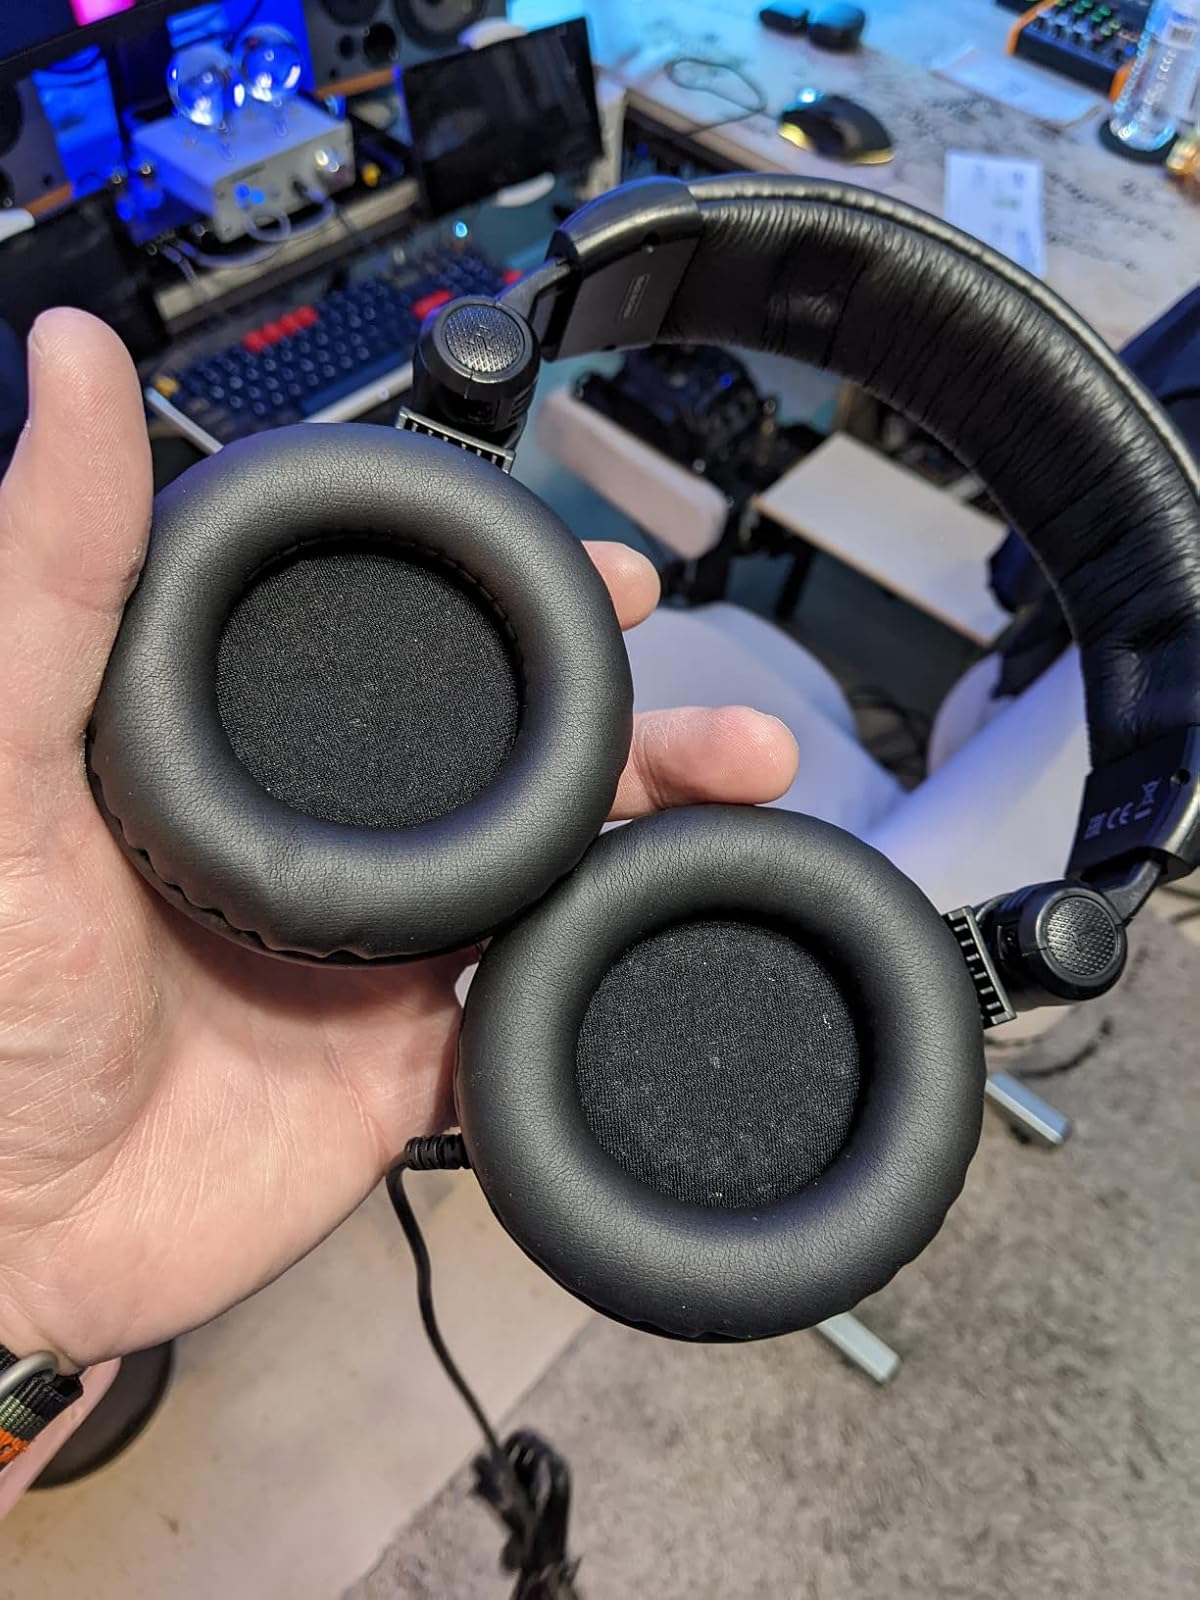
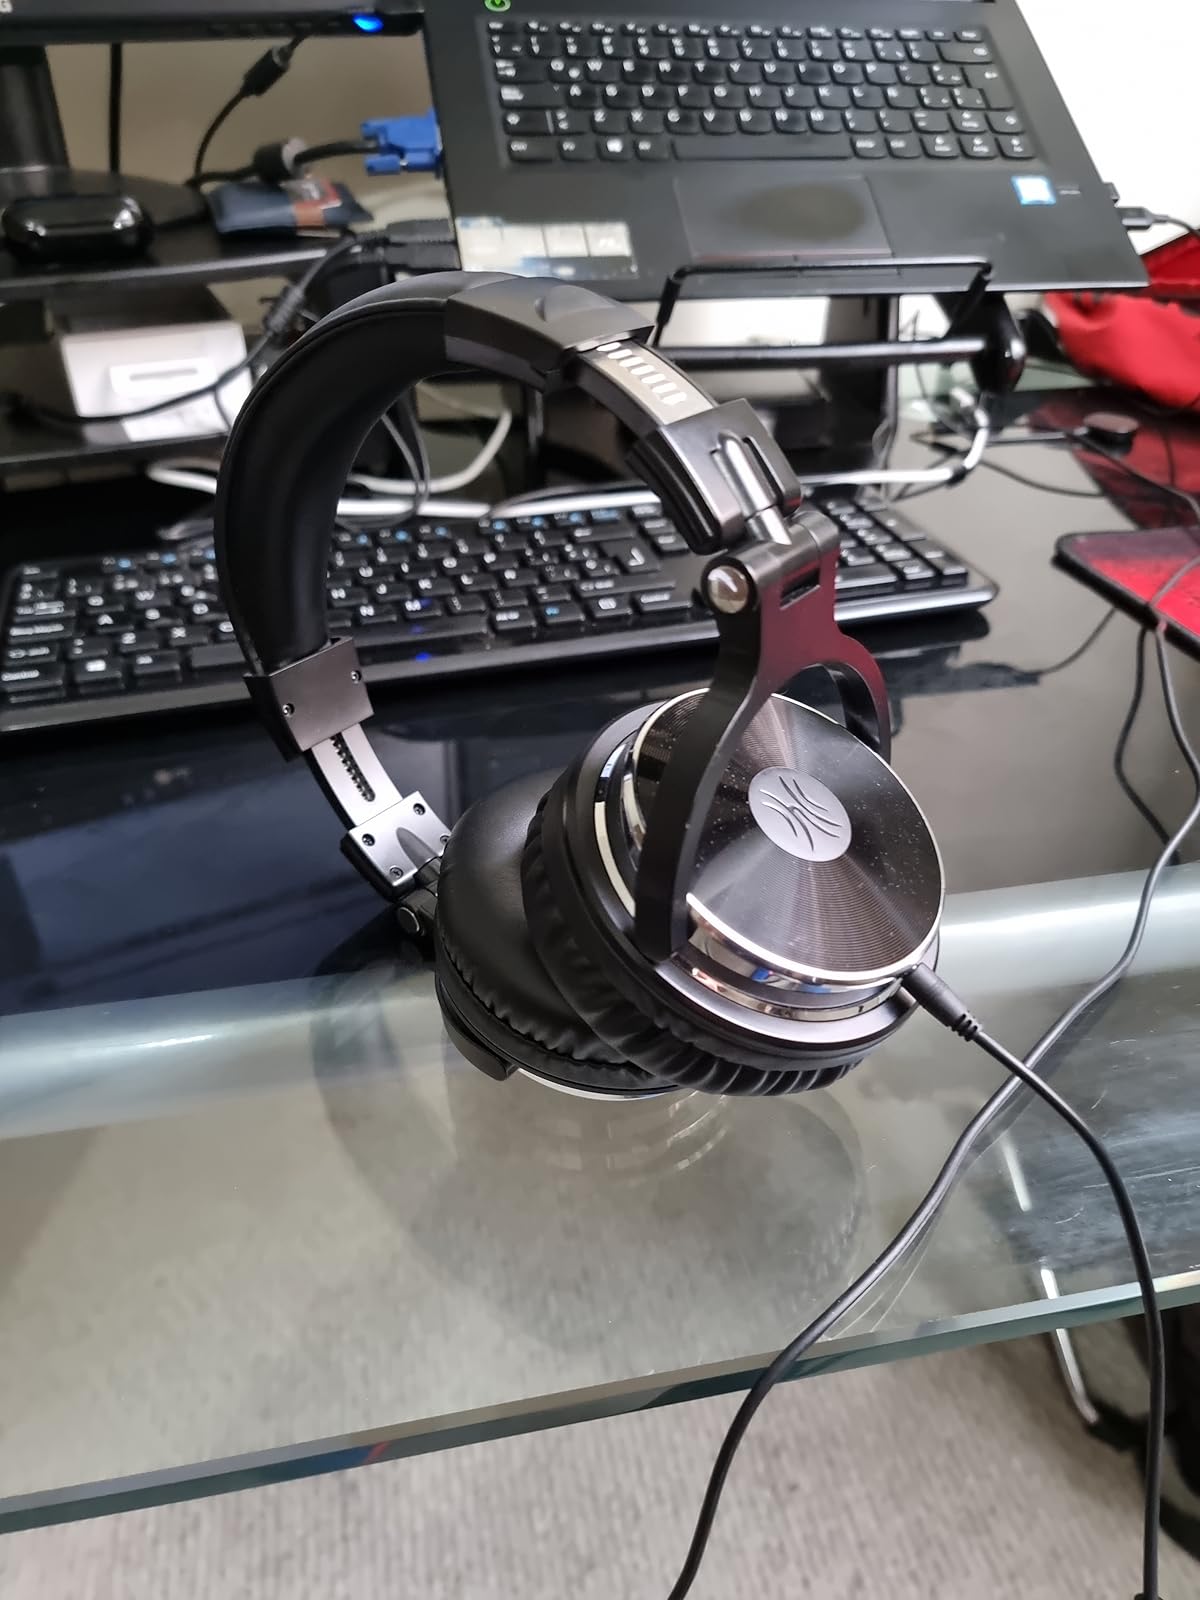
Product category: headphones
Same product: no